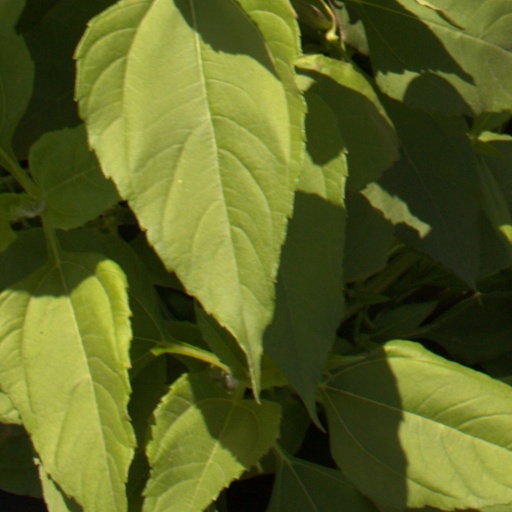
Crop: Jerusalem artichoke